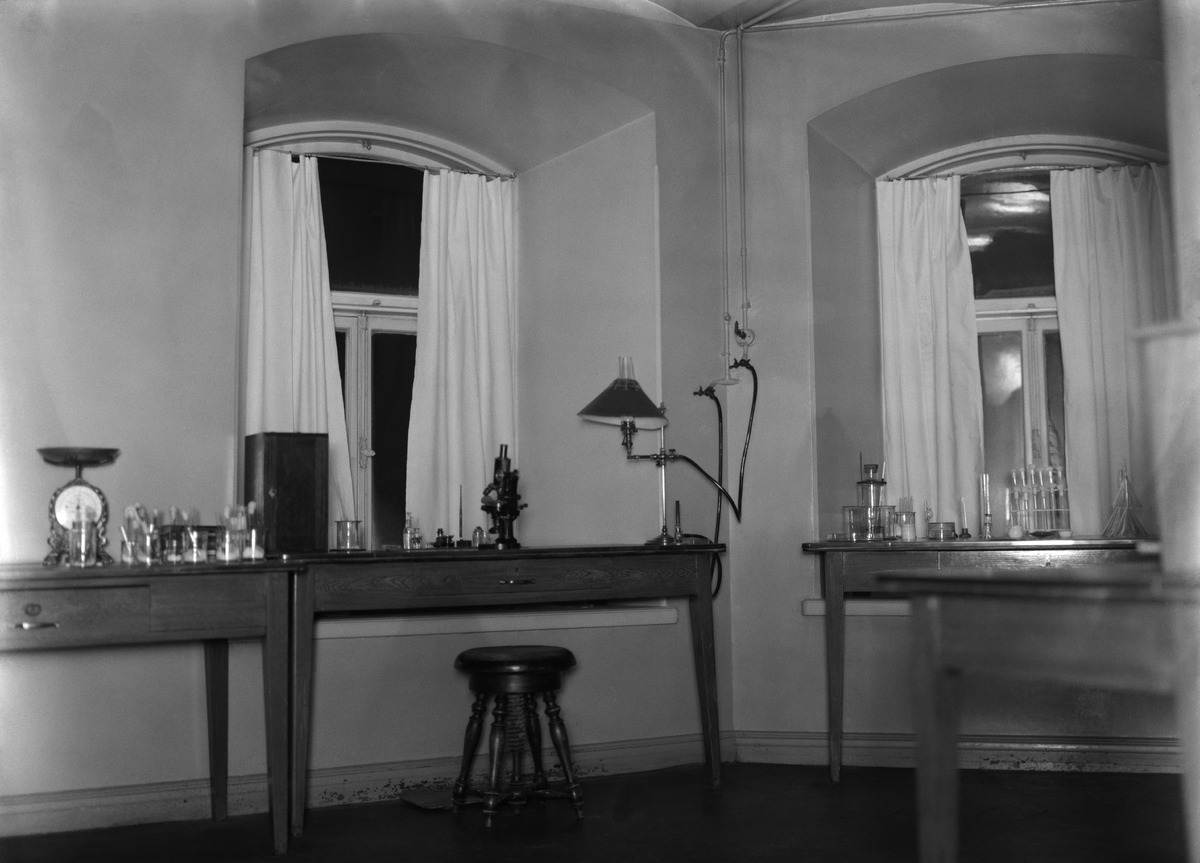
Sairaalan laboratoriotilaa Pietarinkatu 24:ssä sijainneessa Eskelinin sairaalassa (1905-1919), sittemmin Sanitas-sairaala (1919-1940)
sisällön kuvaus: Sairaalan laboratoriotilaa Pietarinkatu 24:ssä sijainneessa Eskelinin sairaalassa (1905-1919), sittemmin Sanitas-sairaala (1919-1940). Kuvassa näkyy laboratoriovälineitä mikroskooppeineen, koeputkineen ja vaakoineen. mustavalkoinen
Ajankohta: kuvausaika 1900 - 1920 n.
Paikka: Suomi, Uusimaa, Helsinki, Ullanlinna Helsinki, Pietarinkatu 24
Aiheet: sairaalat, terveydenhuolto, laboratoriot, laboratoriokokeet, työtilat, mikroskoopit